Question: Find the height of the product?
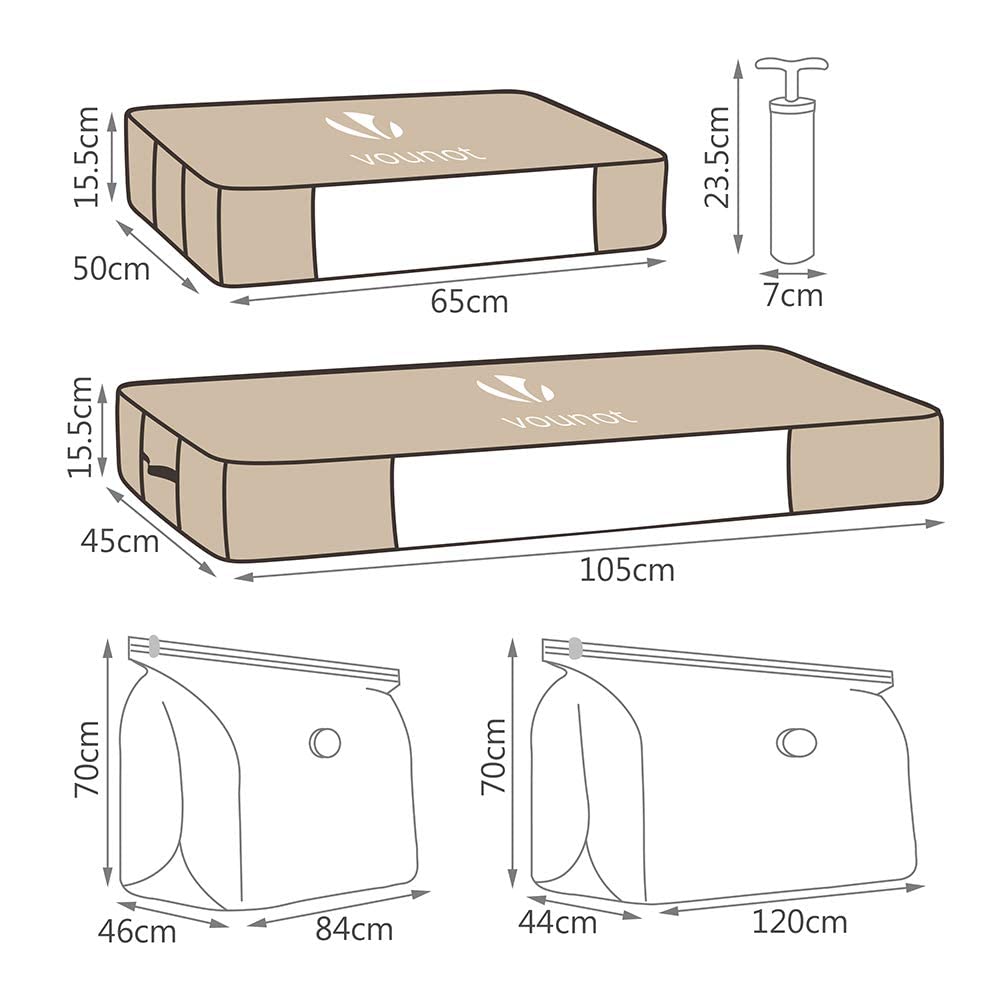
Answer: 15.5 centimetre